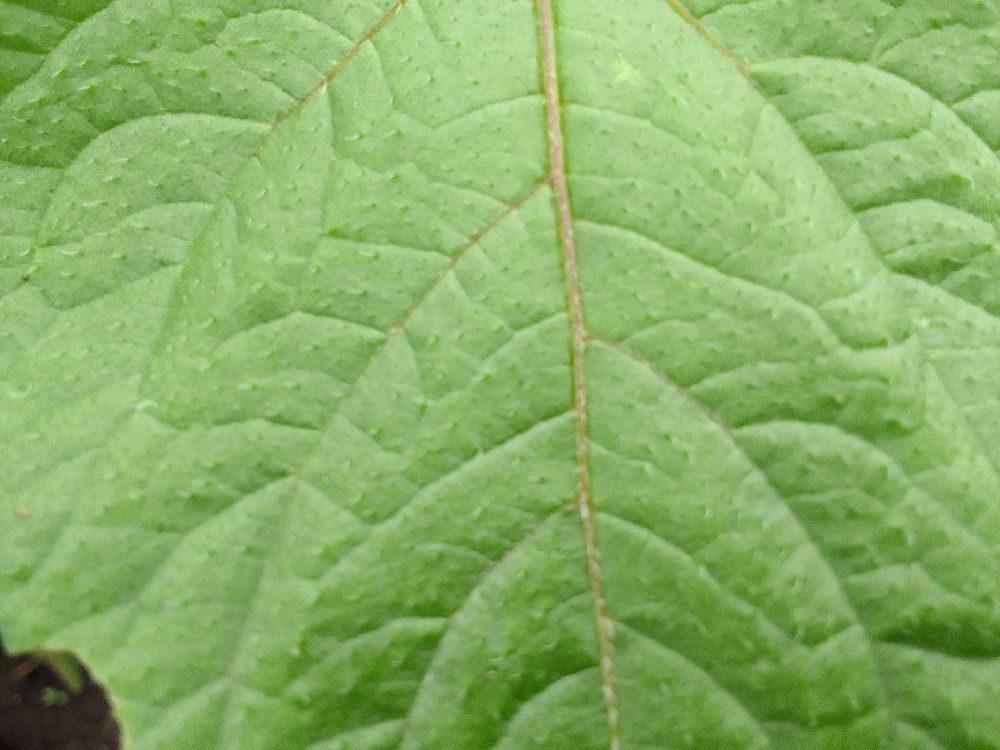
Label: Healthy